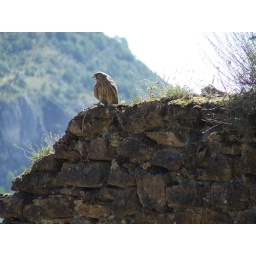
Taken during a bird show in the castle of Lordat, France.